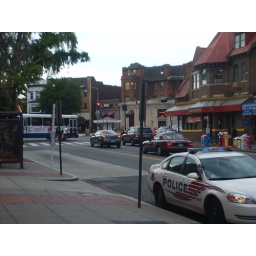
18th and ColumbiaStanding on the sidewalk in front of the wall. Looking directly across the street